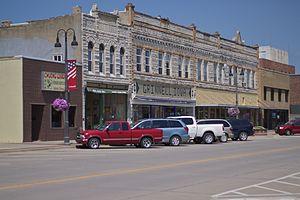
Grinnell est une ville américaine située dans le comté de Poweshiek, dans l’État de l’Iowa.